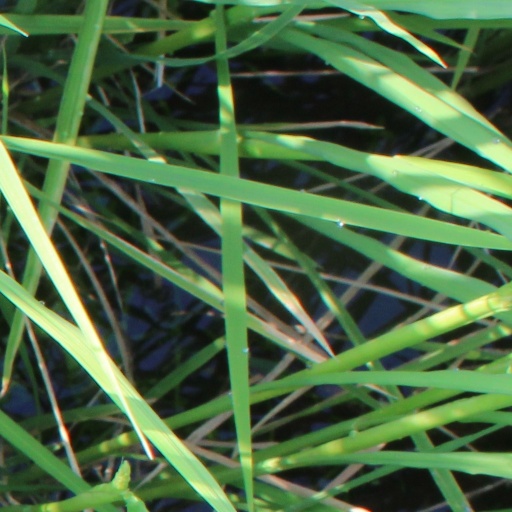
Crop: rice